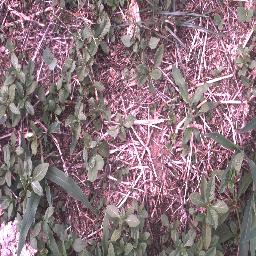
Label: negative